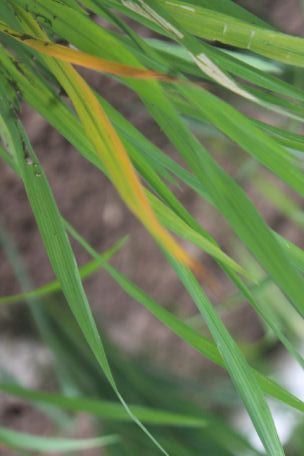
Disease: Tungro